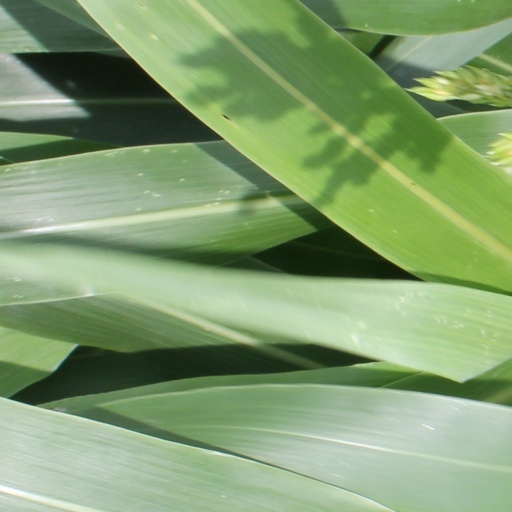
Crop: sorghum